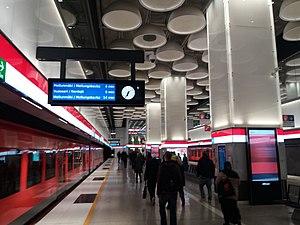
Tapiola est une station de métro finlandaise du tronçon central de l'unique ligne du réseau métropolitain de la ville d'Helsinki. Elle dessert le quartier de Tapiola dans le district Suur-Tapiola de la municipalité d'Espoo.